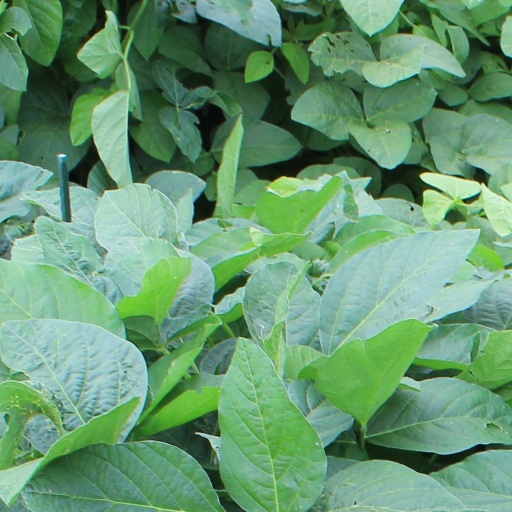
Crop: soybean